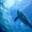
Label: dolphin